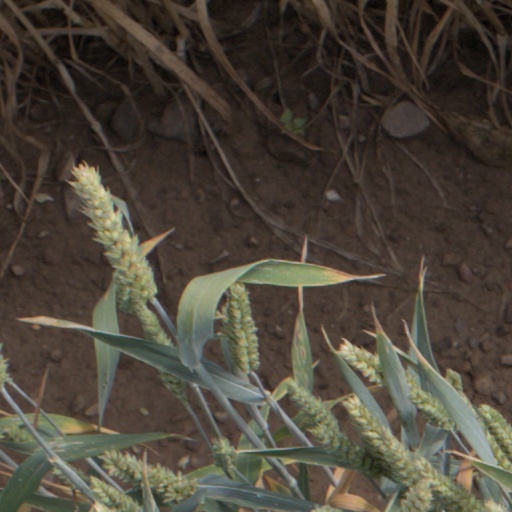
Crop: wheat